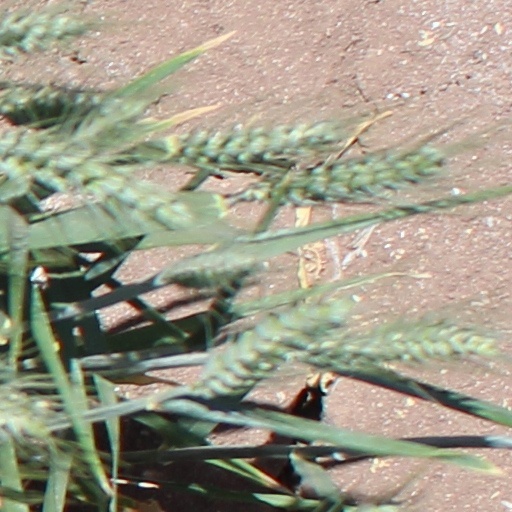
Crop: wheat